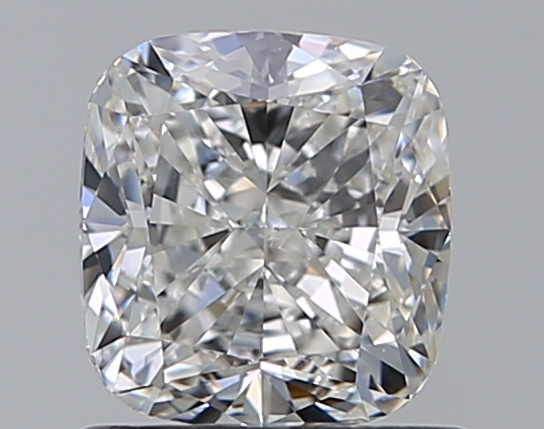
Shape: cushion
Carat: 0.9
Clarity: VS1
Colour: G
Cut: EX
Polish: EX
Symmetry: VG
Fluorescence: N
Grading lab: GIA
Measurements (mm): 5.56 x 5.19 x 3.53